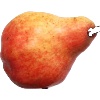
Label: red_pear